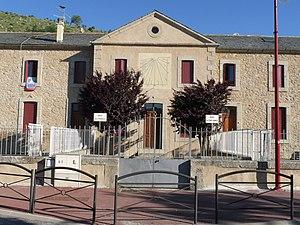
Ancienne mairie, Angoustrine-Villeneuve-des-Escaldes, P.O., France